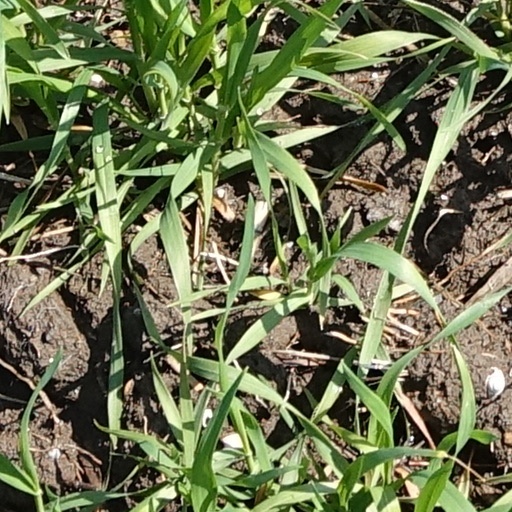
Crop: wheat